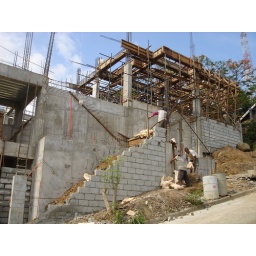
My house on the hill in Antipolo.